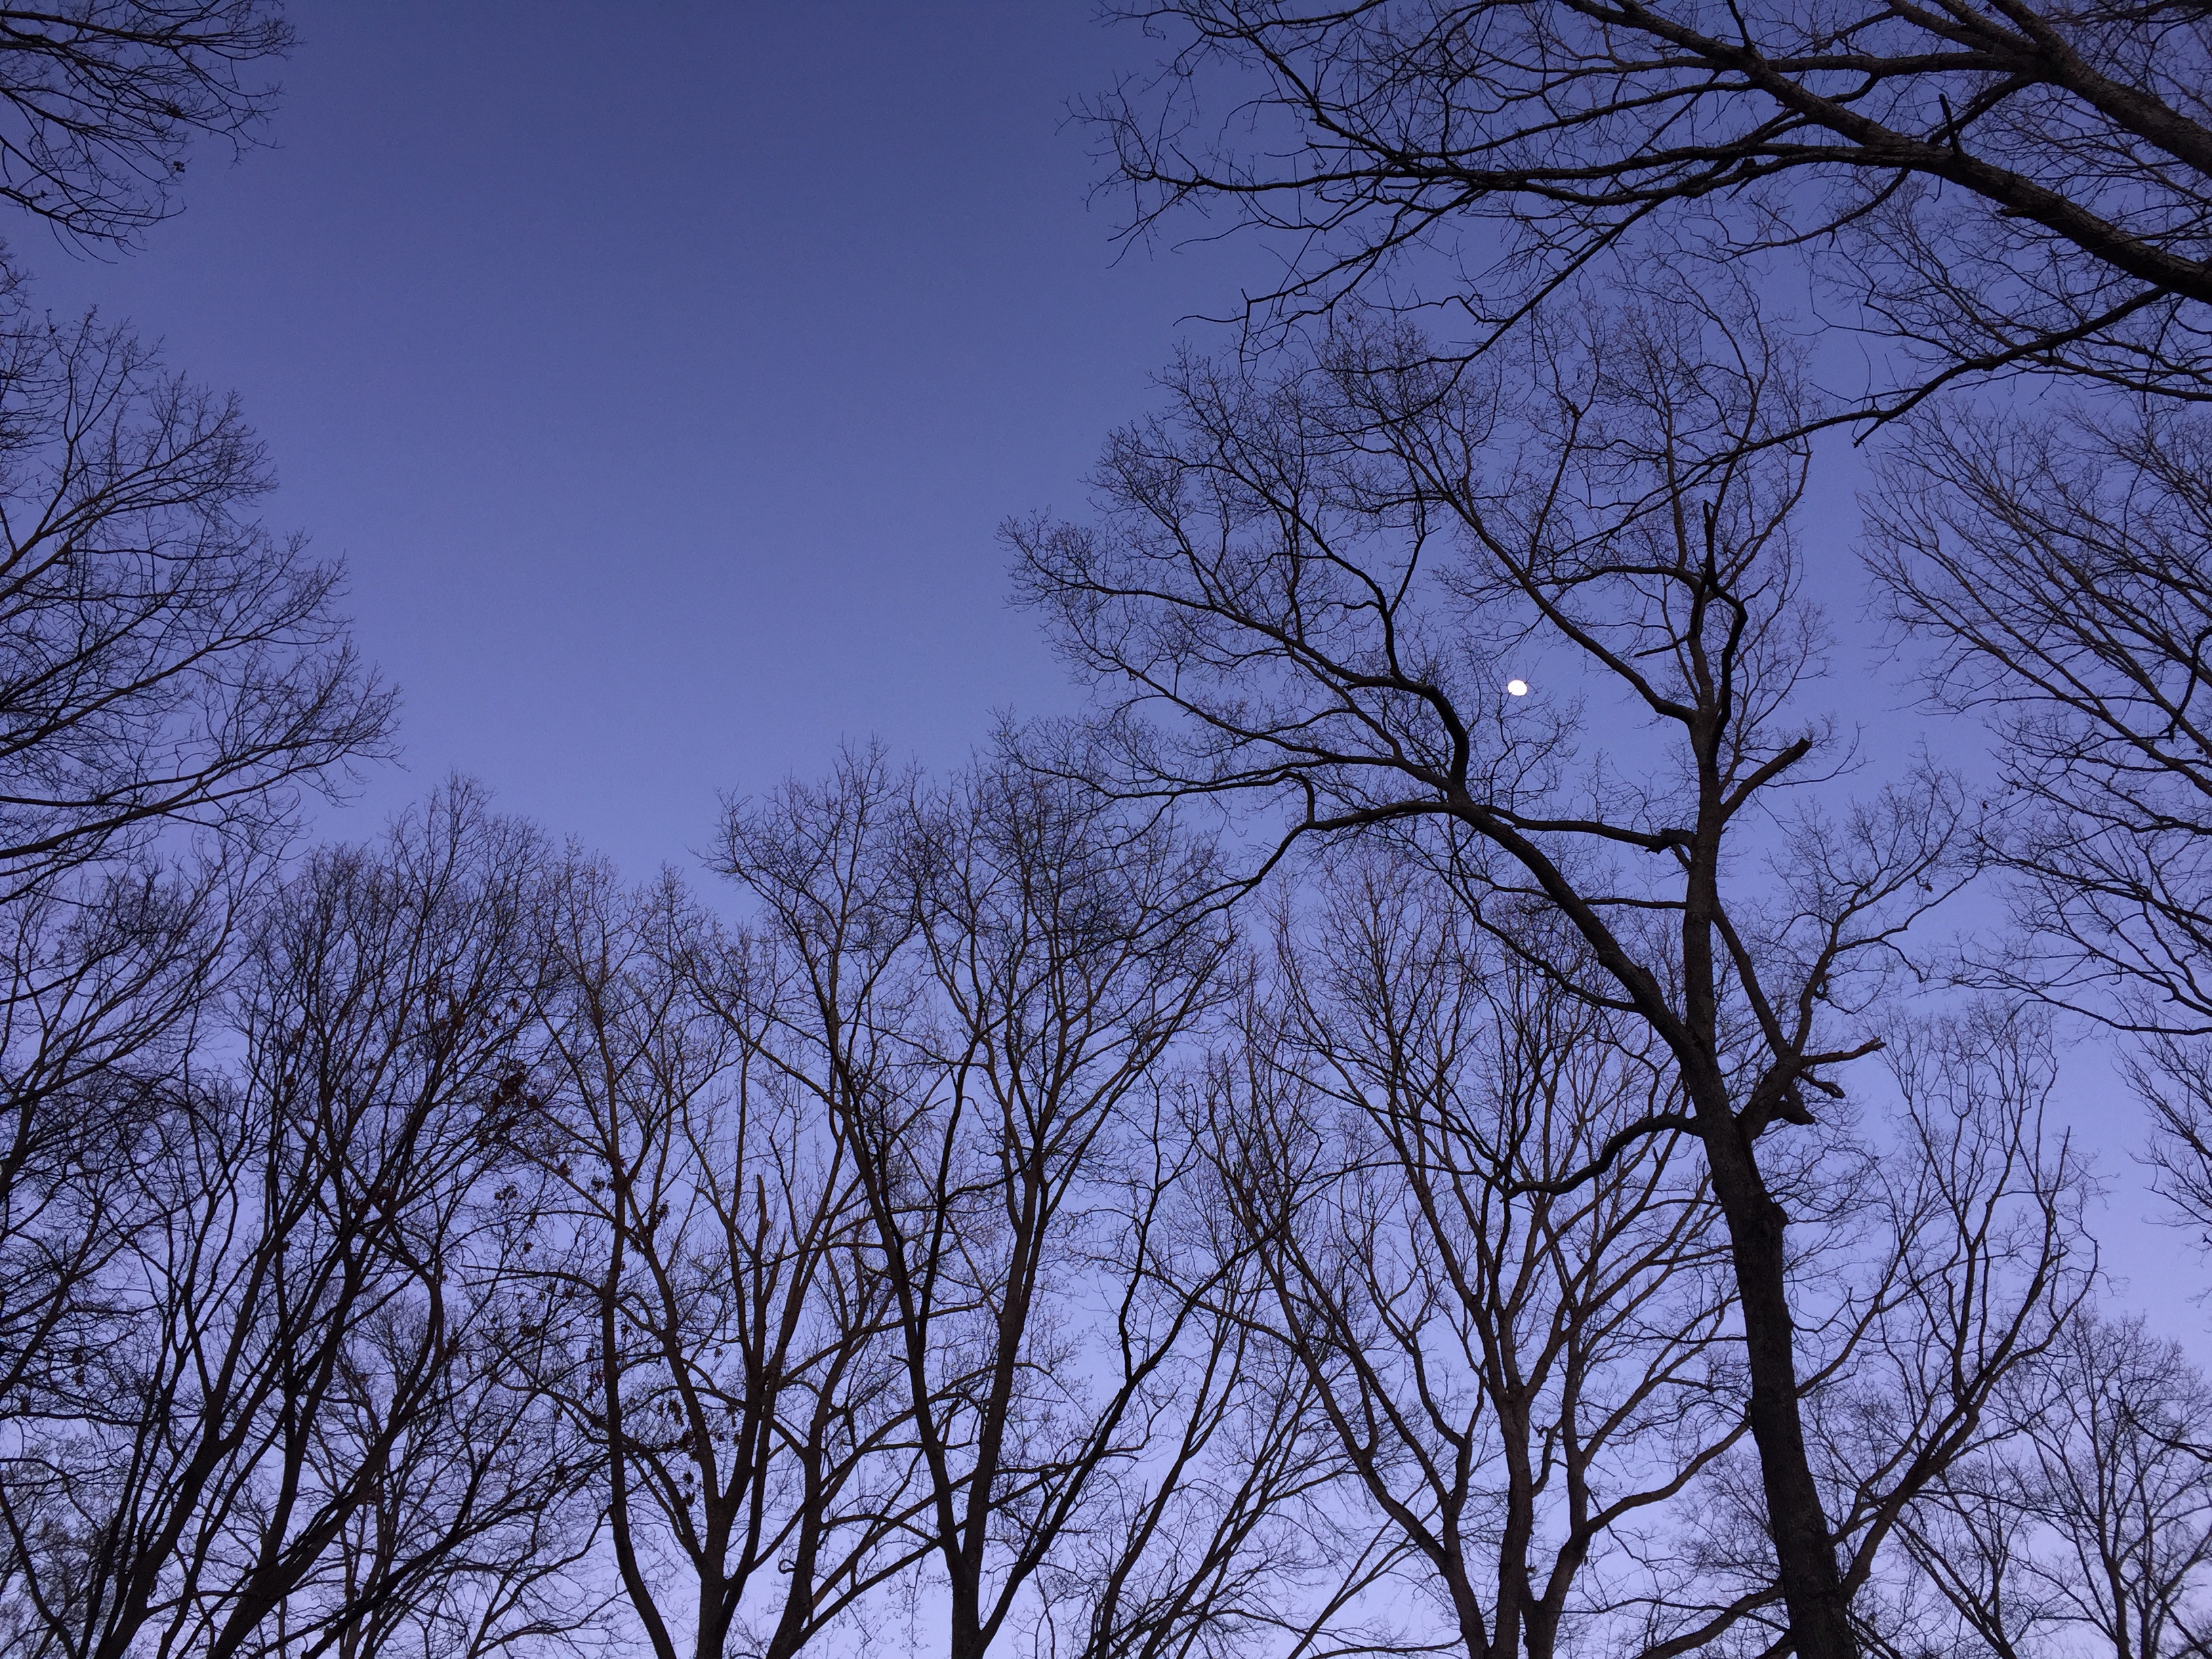
tree, nature, forest, branch, snow, winter, cloud, plant, sky, sunlight, morning, atmosphere, evening, weather, season, freezing, atmospheric phenomenon, woody plant